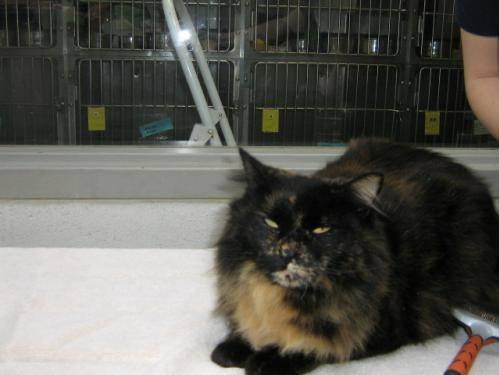
cat